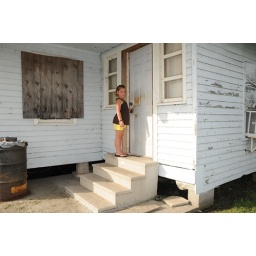
girl outside house in southern louisiana_0996 web